Carl Johan Schlyter

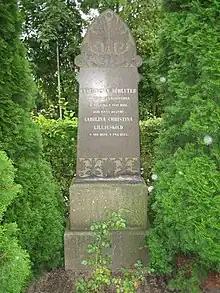
Schlyter's headstone.Cemetery at St. Peter's Priory, Lund.

Carl Johan Schlyter (29 January 1795 – 29 December 1888) was a Swedish jurist and law publisher. He is known for publishing scholarly editions of the medieval Swedish laws in 13 volumes, a process which took over 50 years.